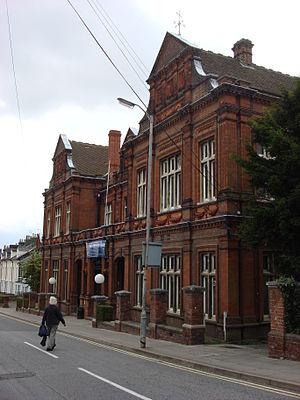
Cette liste des musées du Suffolk, Angleterre contient des musées qui sont définis dans ce contexte comme des institutions qui recueillent et soignent des objets d'intérêt culturel, artistique, scientifique ou historique. Leurs collections ou expositions connexes disponibles pour la consultation publique. Sont également inclus les galeries d'art à but non lucratif et les galeries d'art universitaires. Les musées virtuels ne sont pas inclus.
Le musée d'Ipswich est un musée d'art, d'histoire et d'histoire naturelle situé à Ipswich, la capitale du comté anglais du Suffolk.